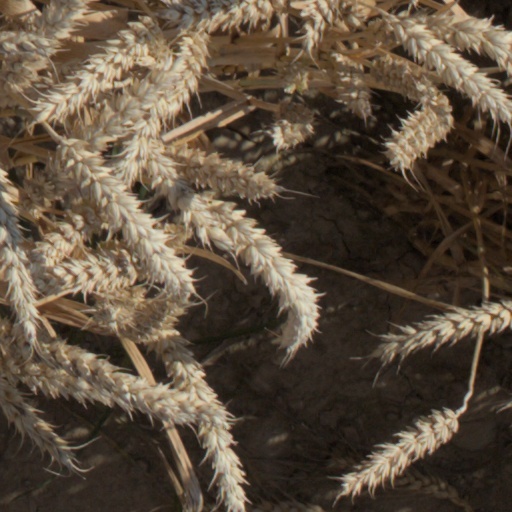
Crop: wheat